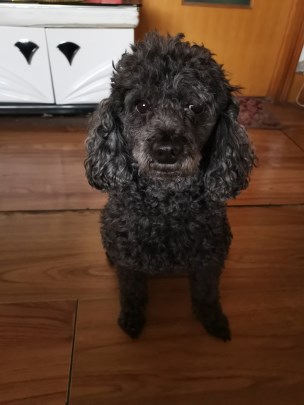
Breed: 7449-n000128-teddy